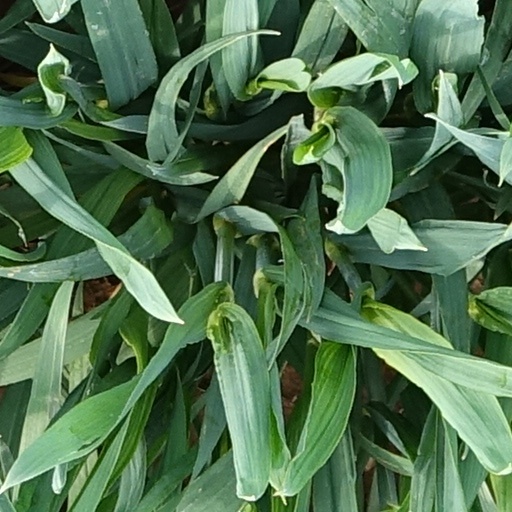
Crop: wheat